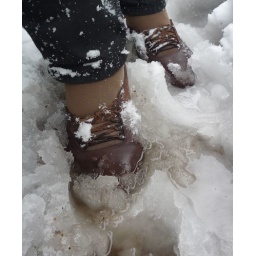
This morning in comming to the house in sluschy snow whit brown suede heels shoes